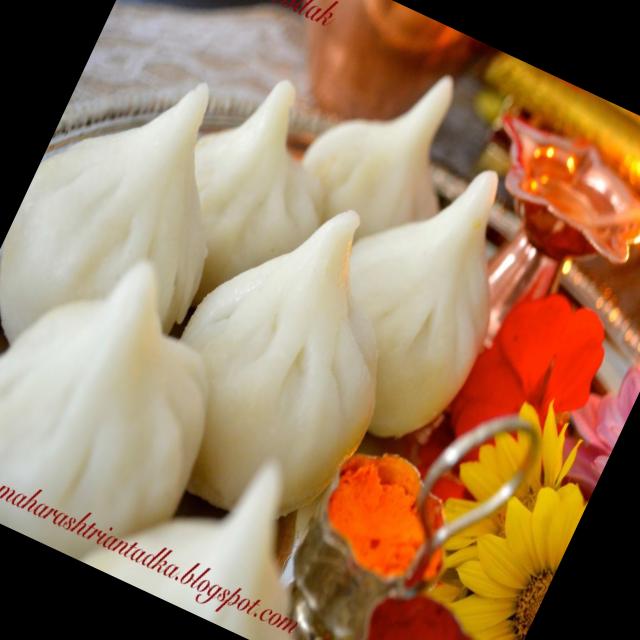
Dish: modak